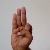
The image shows a hand gesture representing the letter 'F' in Indian Sign Language.